Pergamon

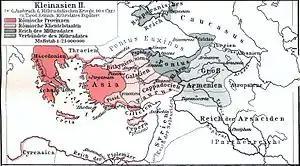
Pergamon in the Roman province of Asia, 90 BC

Yet it was only under Trajan and his successors that a comprehensive redesign and remodelling took place, with the construction of a Roman 'new city' at the base of the Acropolis. The city was the first in the province to receive a second neocorate, from Trajan in AD 113/4. Hadrian raised the city to the rank of metropolis in 123 and thereby elevated it above its local rivals, Ephesus and Smyrna. An ambitious building programme was carried out: massive temples, a stadium, a theatre, a huge forum and an amphitheatre were constructed. In addition, at the city limits the shrine to Asclepius (the god of healing) was expanded into a lavish spa. This sanctuary grew in fame and was considered one of the most famous healing centers of the Roman world.